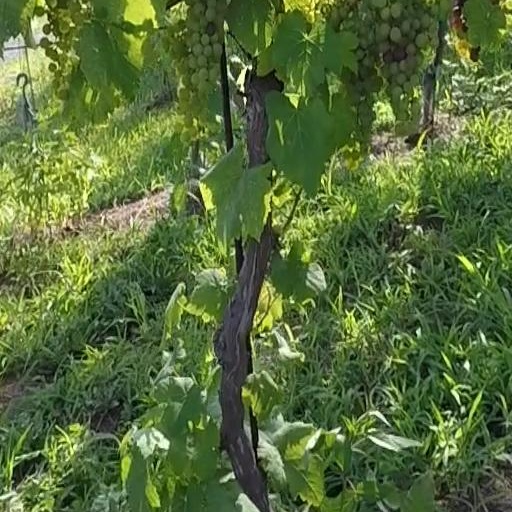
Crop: grape